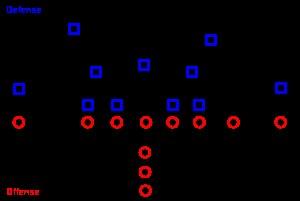
Dans le football américain, chaque équipe a 11 joueurs sur le terrain en même temps. Le rôle spécifique qu'un joueur prend sur le terrain est appelé sa position.
Le football américain est un sport collectif opposant deux équipes de onze joueurs qui alternent entre la défense et l'attaque. Le but du jeu est de marquer des points en amenant le ballon dans la zone d'en-but adverse. Pour conserver la possession, l'équipe attaquante doit parcourir au moins 10 yards en 4 tentatives. Dans le même temps, l'équipe en défense doit empêcher l'attaque d'atteindre cet objectif, dans le but de reprendre la possession de la balle. Si l'équipe attaquante valide 10 yards ou plus lors de sa possession, elle bénéficie de quatre nouvelles tentatives pour continuer à gagner du terrain. Sinon, la possession de la balle change de camp et les rôles, défense/attaque, s'inversent.